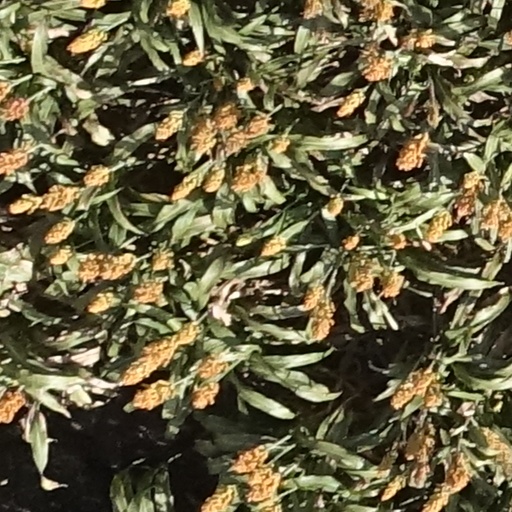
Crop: sorghum